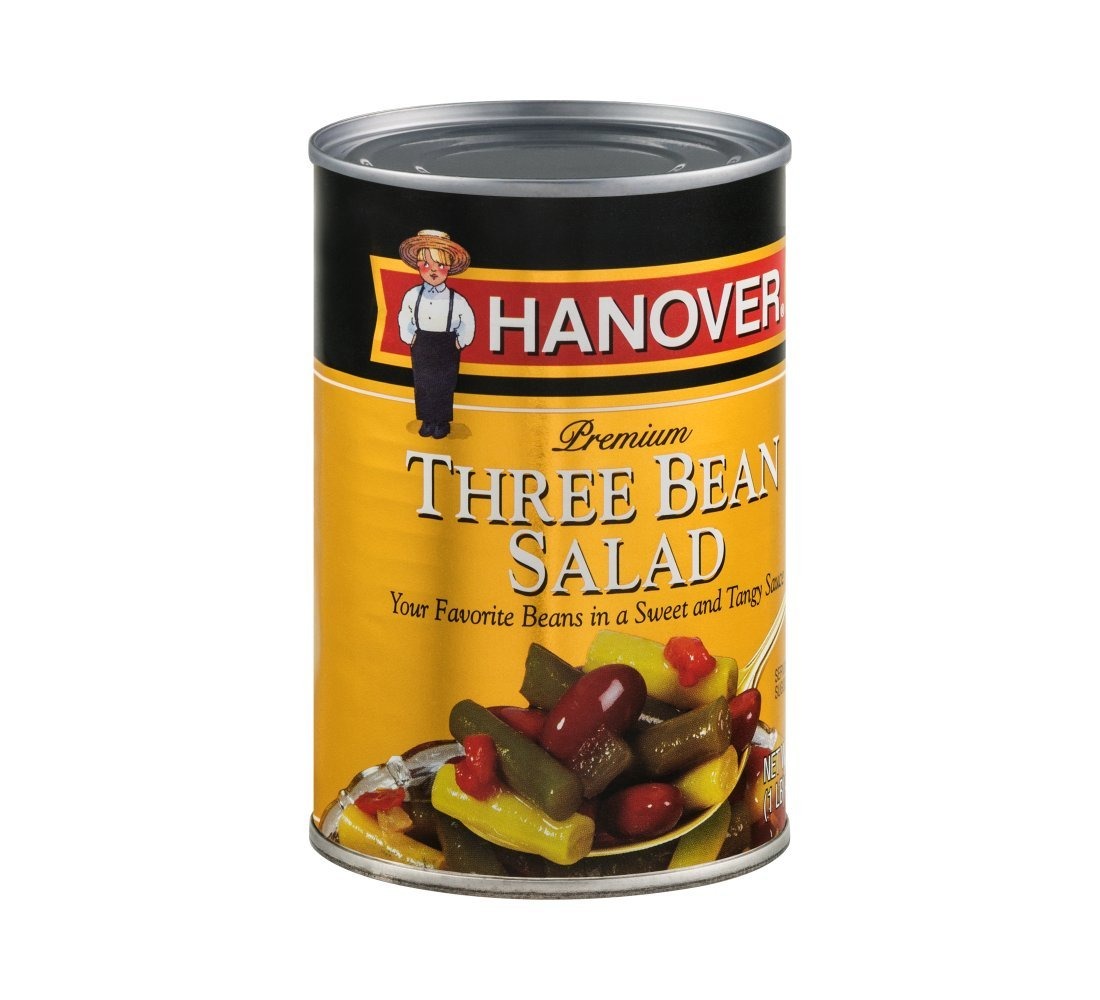
Item Name: Hanover Three Bean Salad, 16 Ounce
Bullet Point 1: Package size of 16.0 oz
Bullet Point 2: Unit Price of $2.70
Bullet Point 3: Great as a salad topper or as a side dish.
Product Description: You'll enjoy this award winning three bean salad in a sweet and tangy delicious sauce.
Value: 16.0
Unit: Fl Oz

Price: 2.61